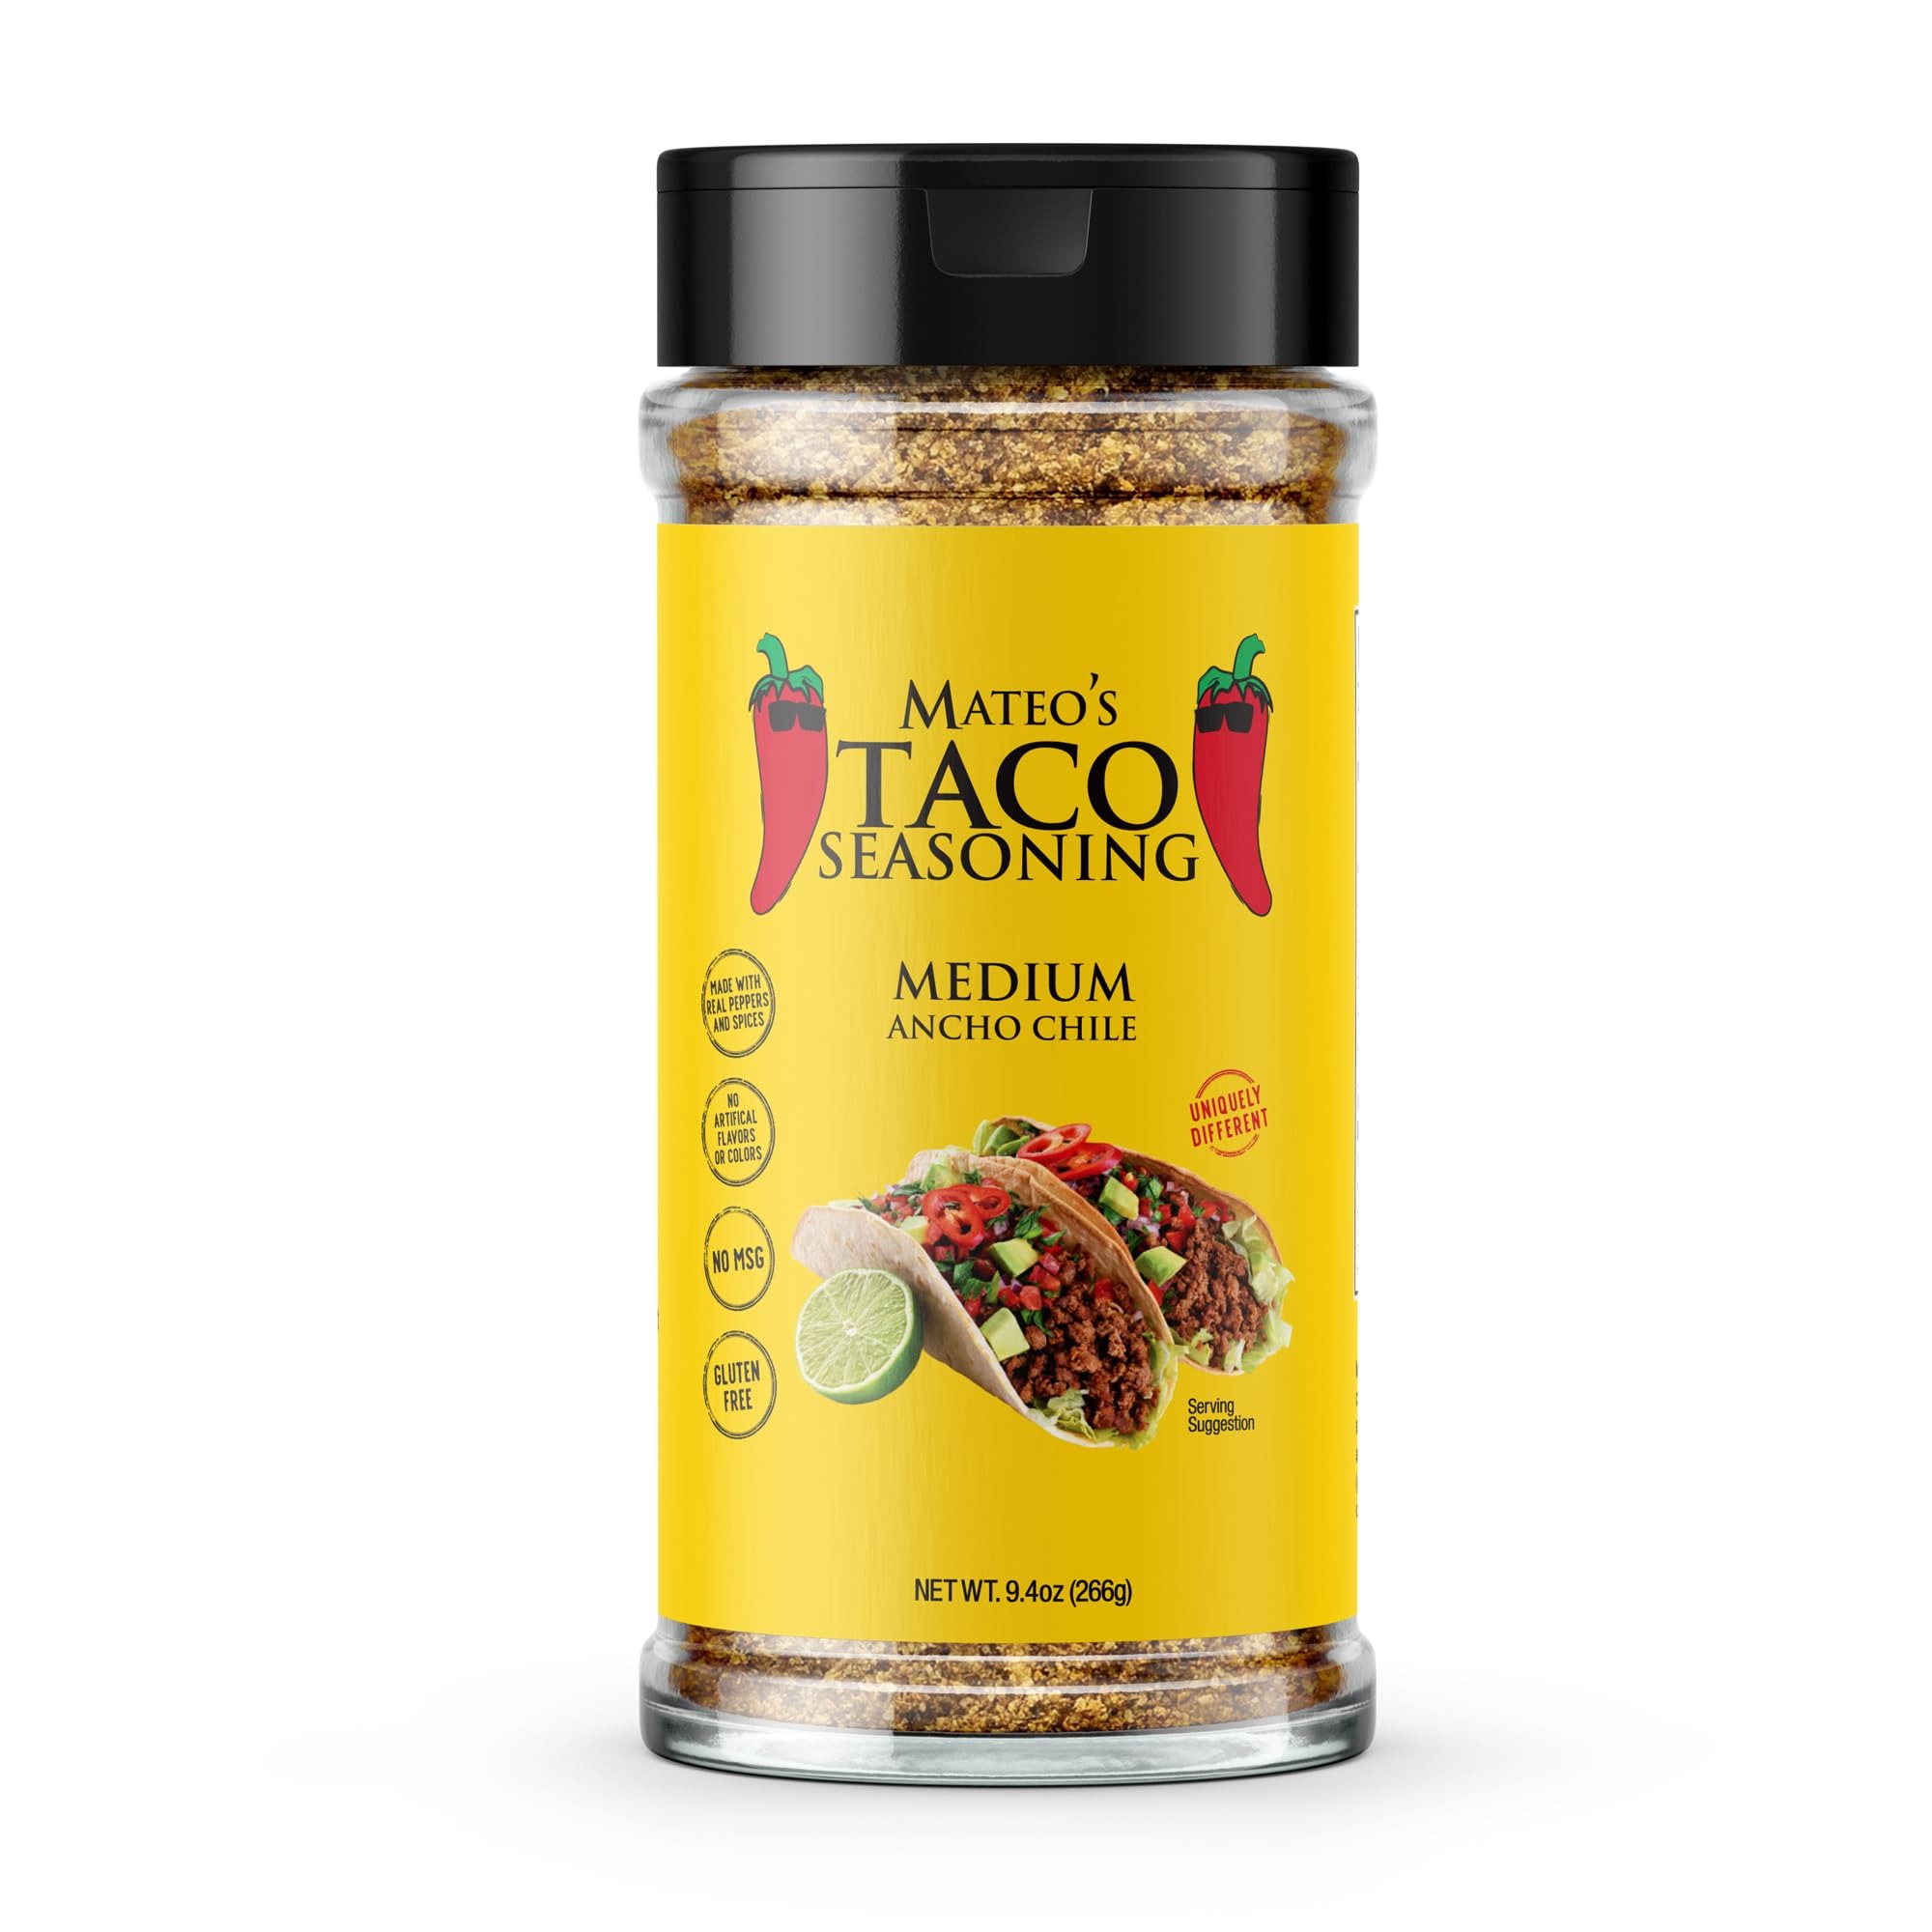
Item Name: Mateo's Medium Ancho Chile Taco Seasoning 9.4 Ounce (Pack of 1)
Bullet Point 1: This rich flavorful blend is smokey, sweet and perfectly medium spicy
Bullet Point 2: Our authentic recipe will add a bold depth of flavor to your fajitas and tacos, creating a foodie take on your family favorite meals
Bullet Point 3: 9.0 ounce jar of Mateo's Medium Ancho Chile
Bullet Point 4: No artificial flavors or colors, No MSG, Gluten Free, Kosher
Value: 9.4
Unit: Ounce

Price: 17.86